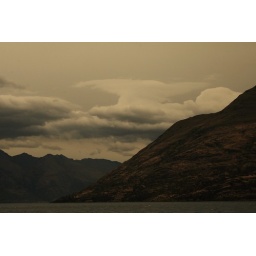
surreal clouds around lake Wakatipu